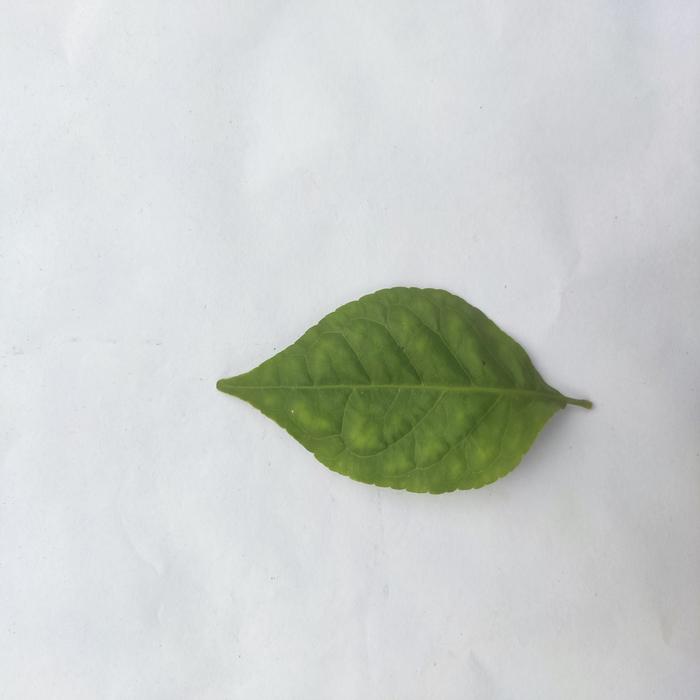
Crop: Aegle Marmelos
Leaf condition: Leaf_Spot